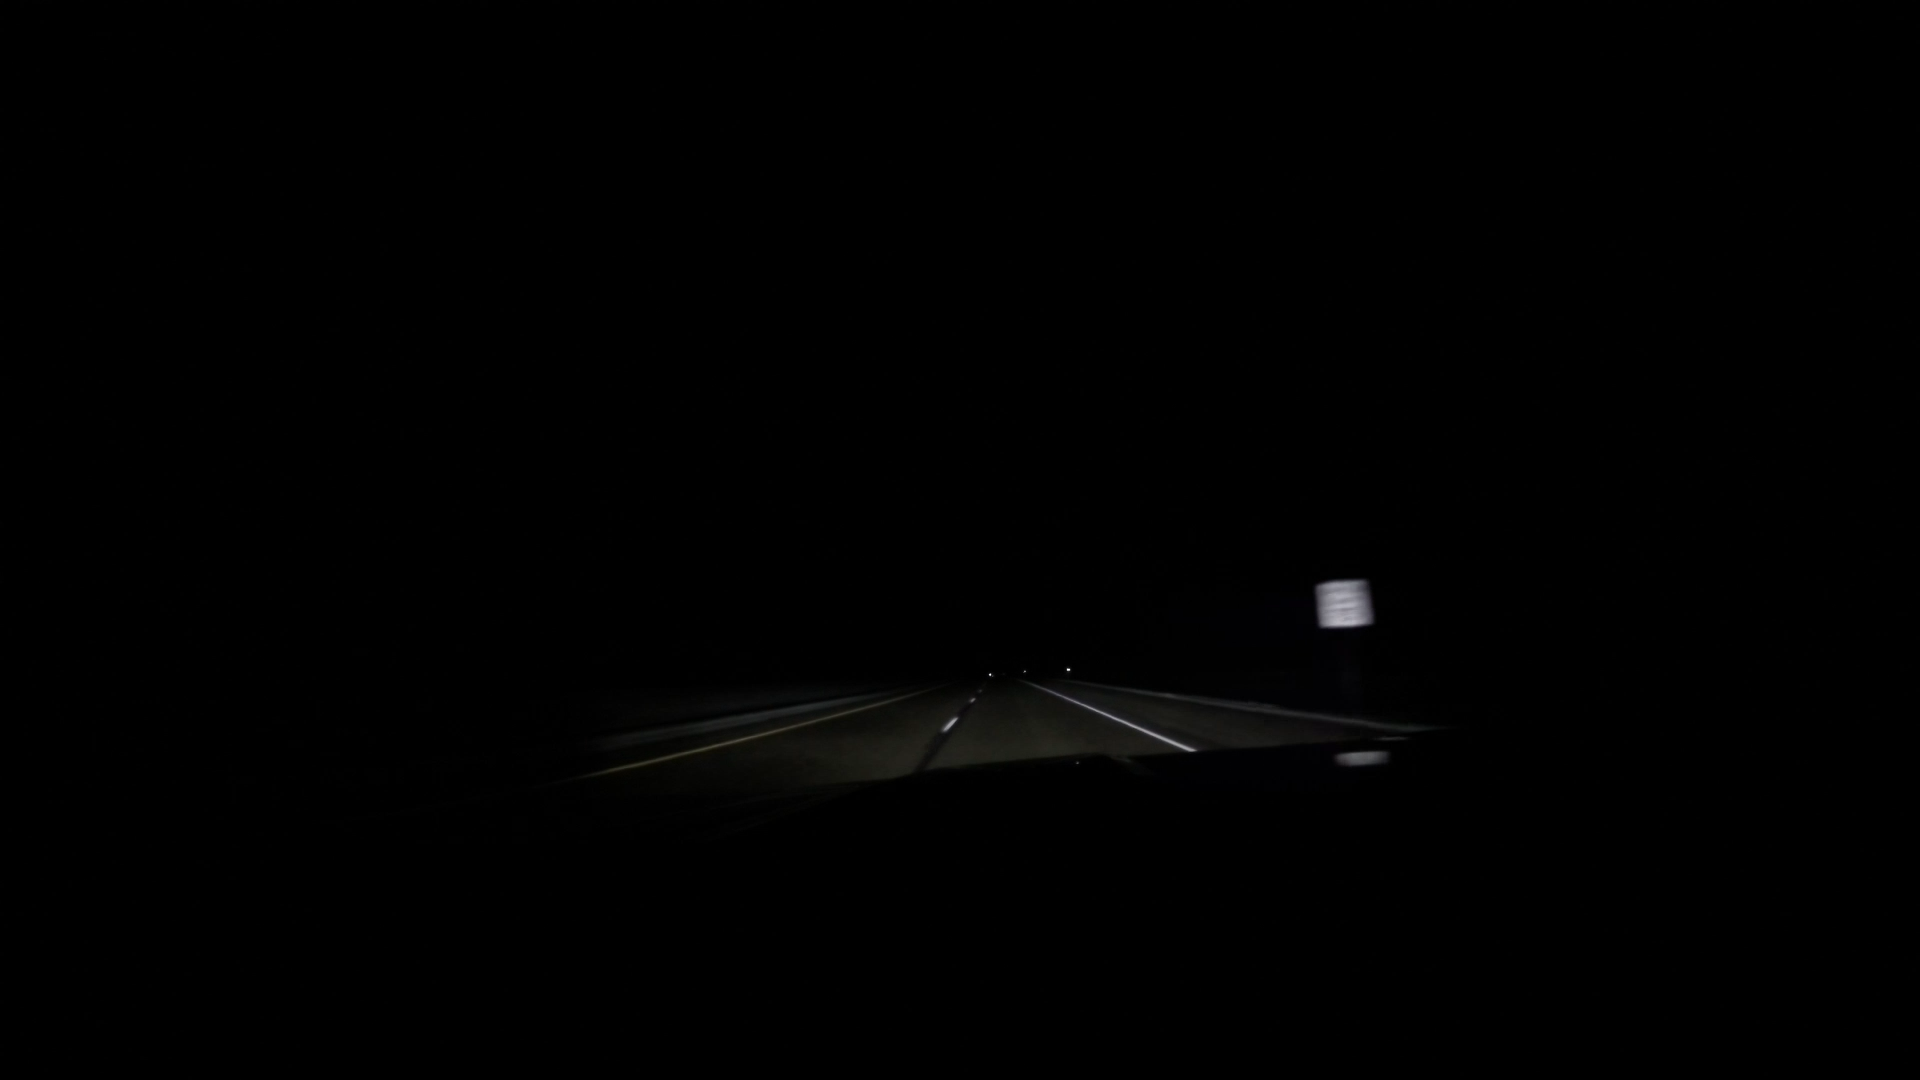
Speed limit sign label: mph75